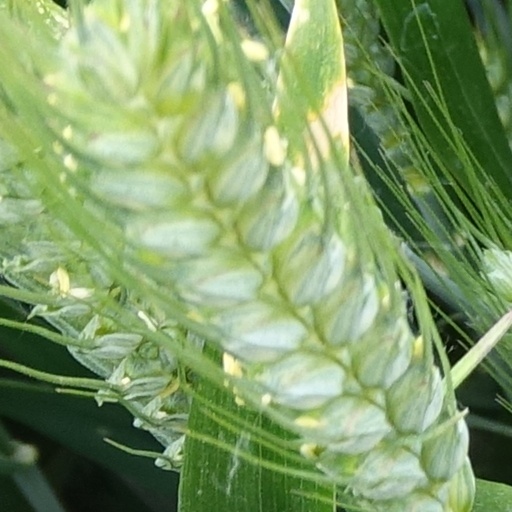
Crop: wheat